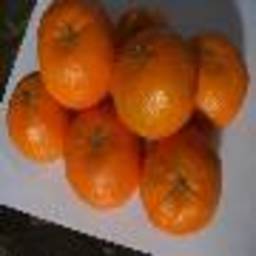
Label: Orange